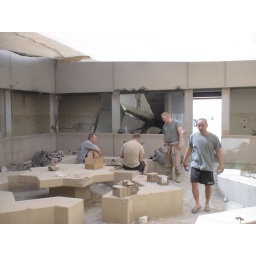
Old Saddam chemical plant near Lake Thar Thar.  We were using it as a base for nearby operations.